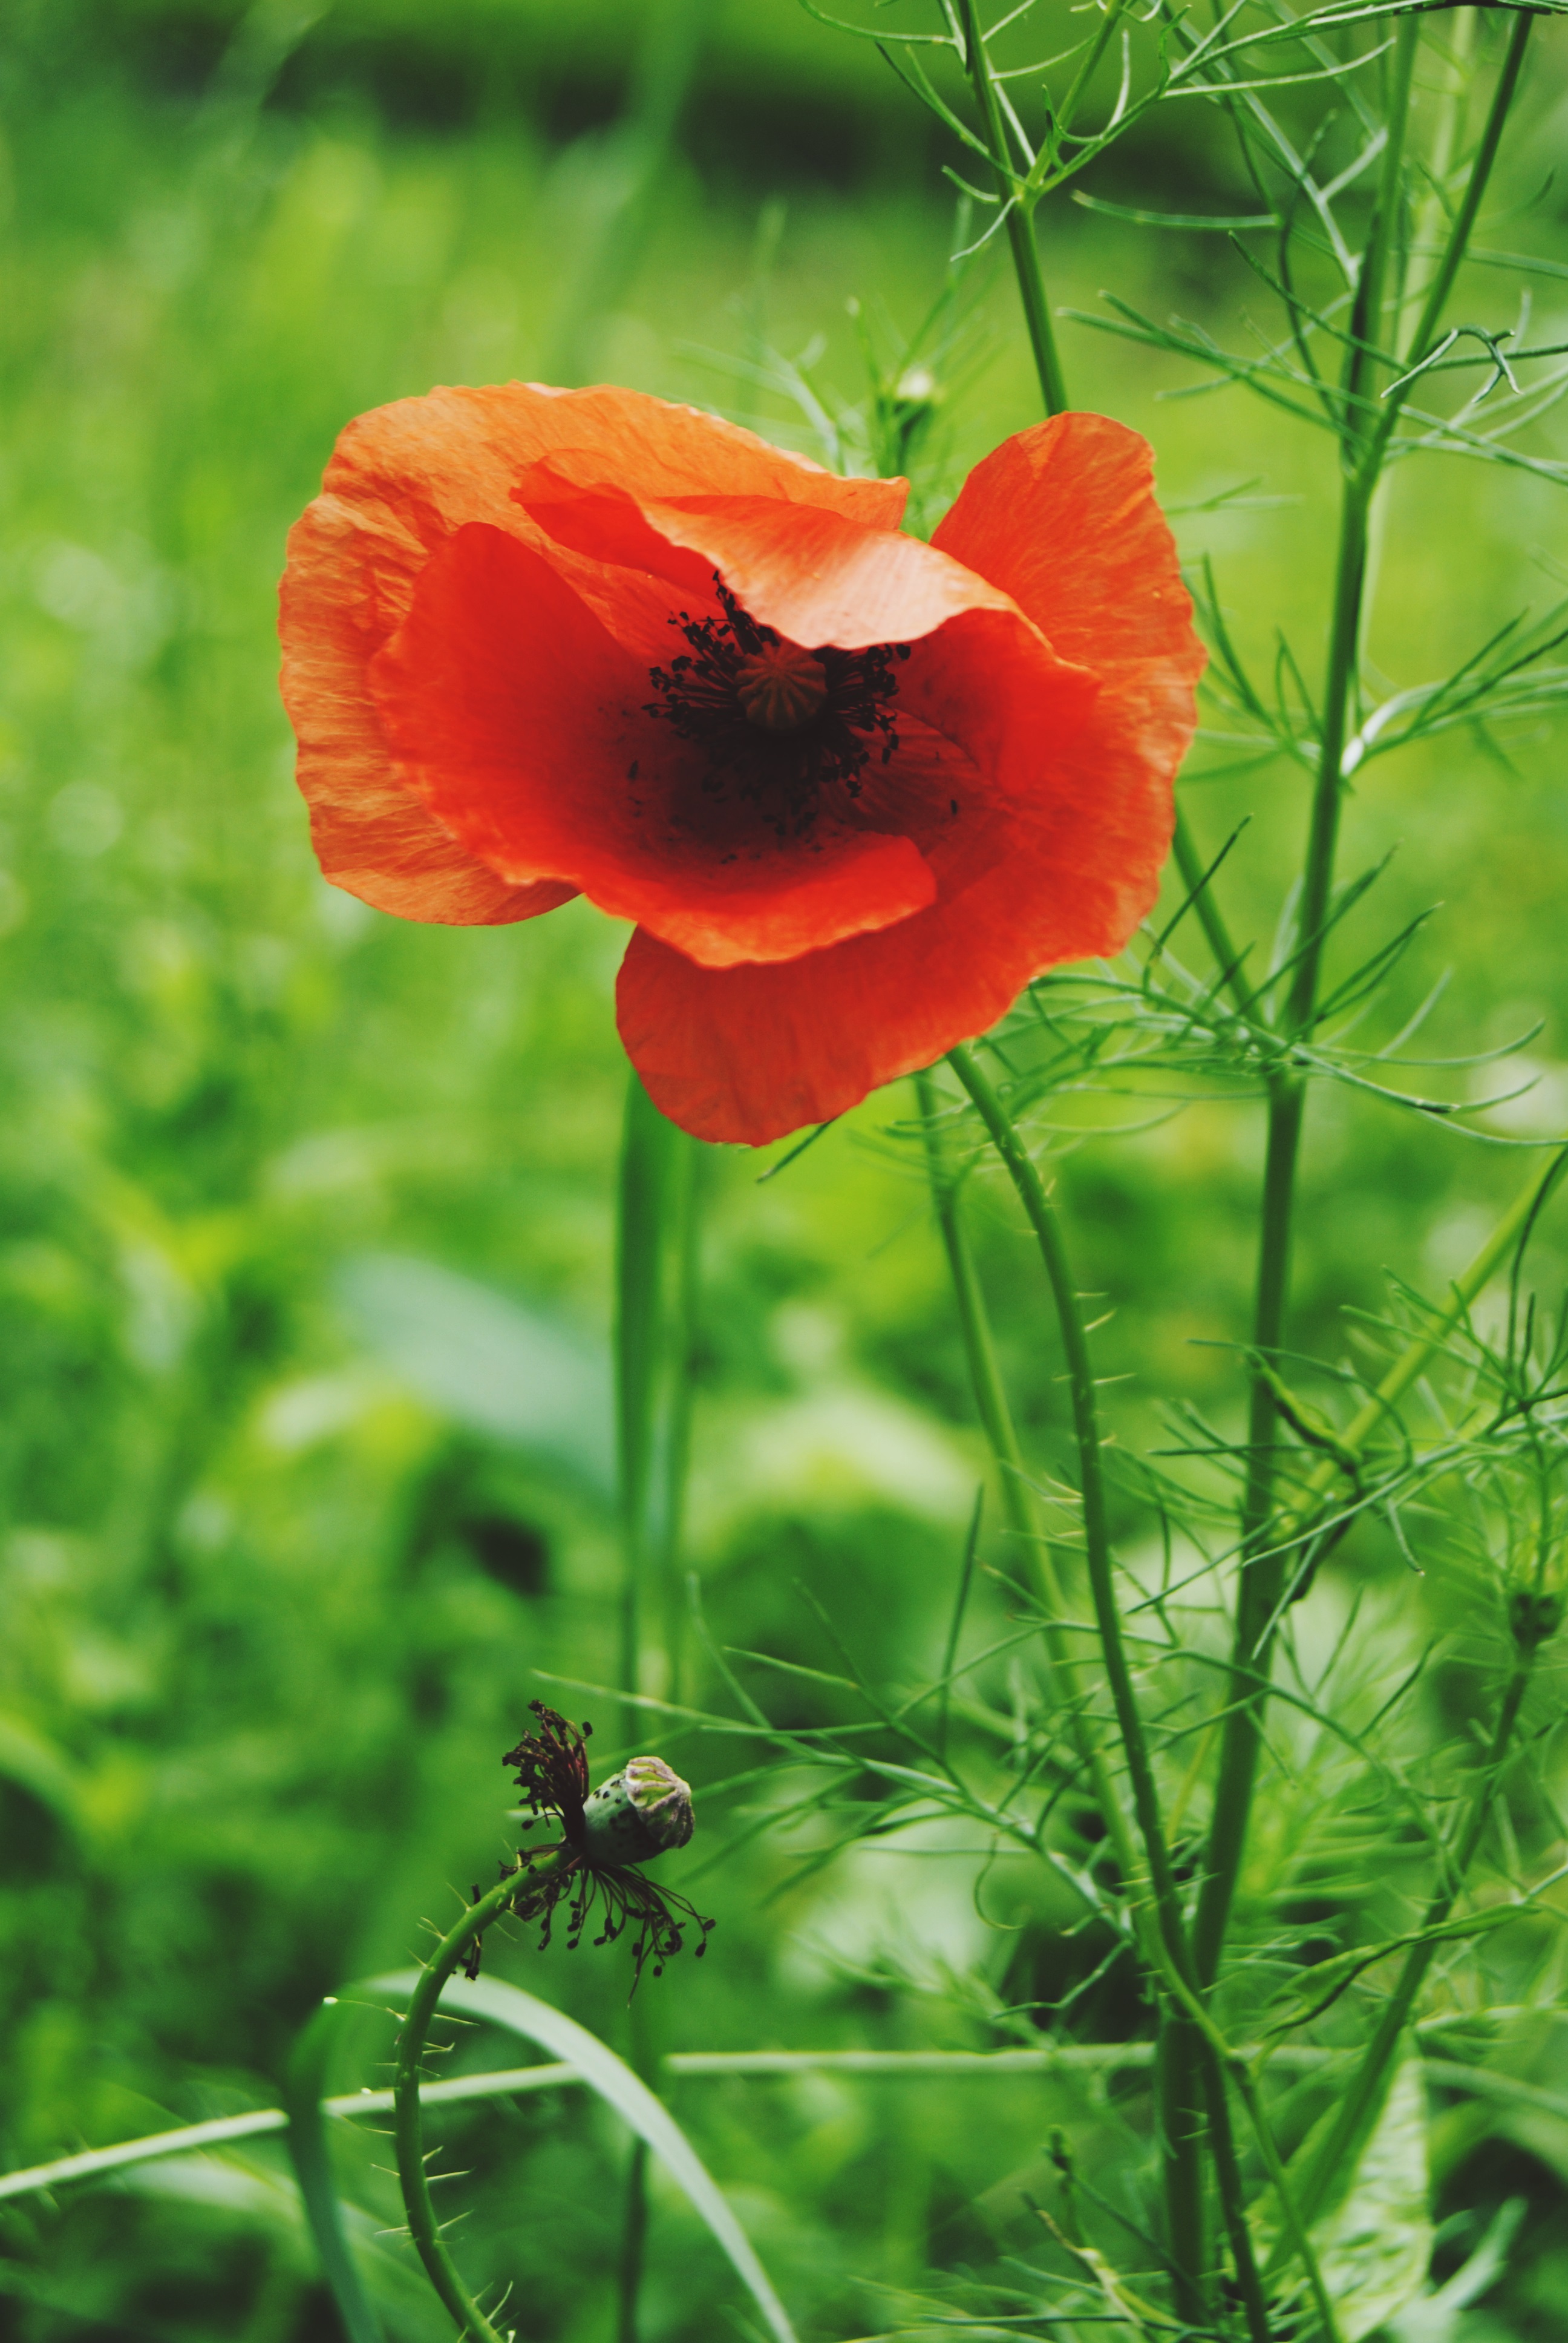
nature, plant, field, meadow, prairie, flower, green, botany, flora, wildflower, poppy, coquelicot, flowering plant, opium, annual plant, plant stem, land plant, poppy family